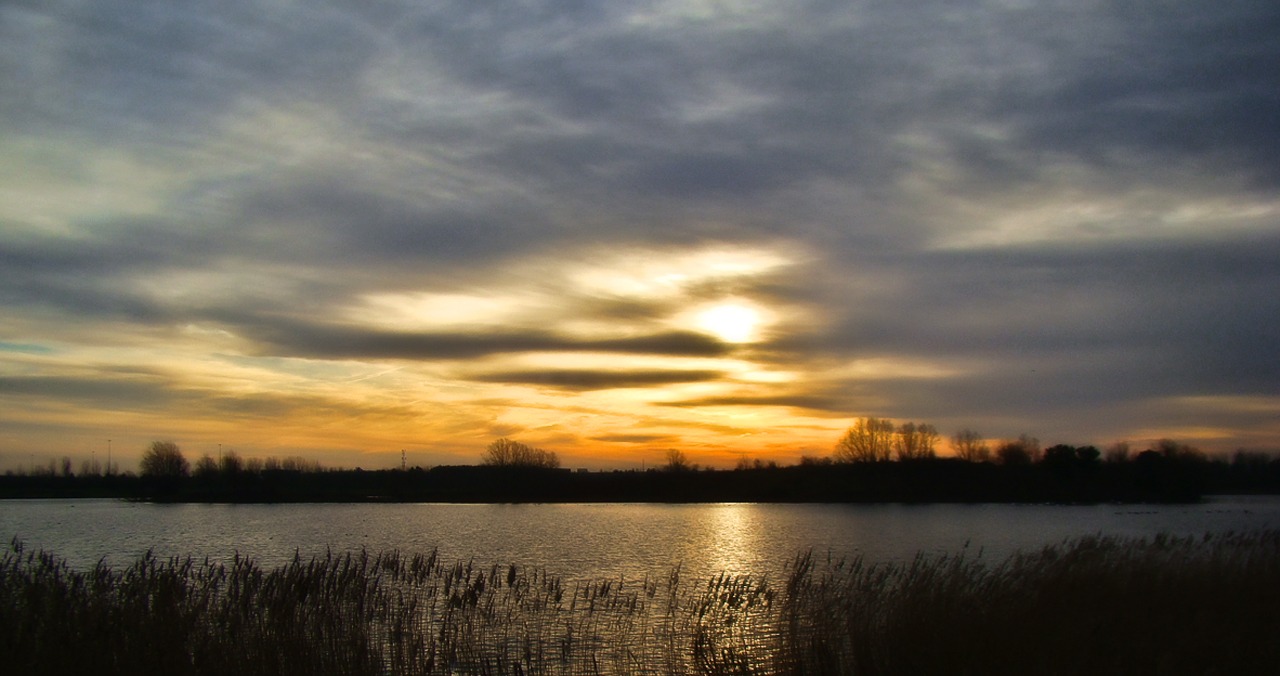
landscape, tree, water, nature, horizon, cloud, sky, sun, sunrise, sunset, sunlight, morning, lake, dawn, river, dusk, evening, reflection, natural, loch, afterglow, atmospheric phenomenon